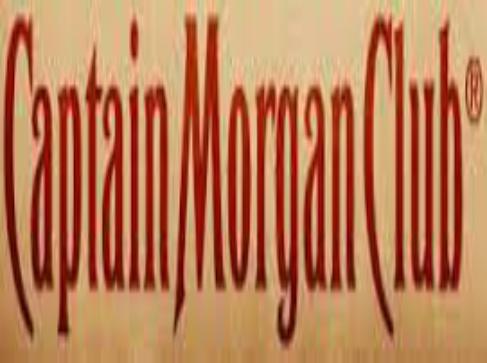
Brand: Captain Morgan
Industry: Food